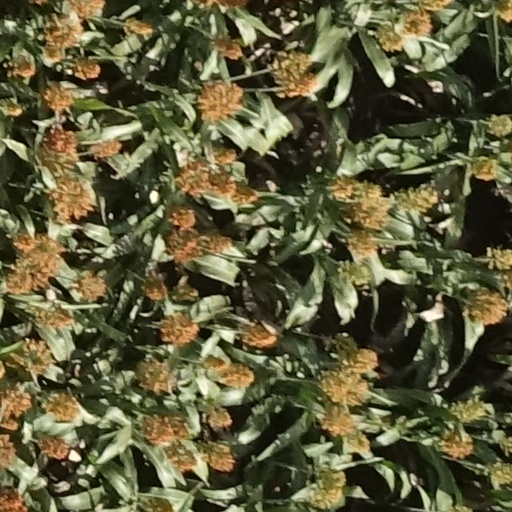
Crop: sorghum